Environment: real
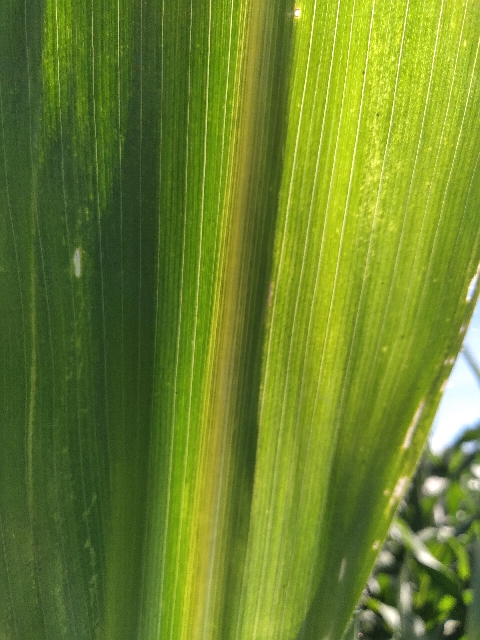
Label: lethal_necrosis